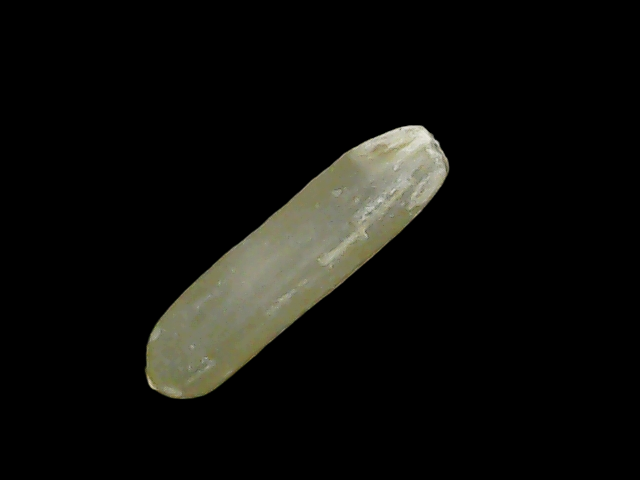
Rice variety: Binadhan19